History of the metric system

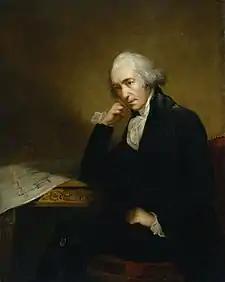
James Watt, British inventor and advocate of an international decimalised system of measure

By the mid-18th century, it had become apparent that it was necessary to standardise of weights and measures between nations who traded and exchanged scientific ideas with each other. Spain, for example, had aligned her units of measure with the royal units of France and Peter the Great aligned the Russian units of measure with those of England. In 1783, the British inventor James Watt, who was having difficulties in communicating with German scientists, called for the creation of a global decimal measurement system, proposing a system which used the density of water to link length and mass, and, in 1788, the French chemist Antoine Lavoisier commissioned a set of nine brass cylinders (a [French] pound and decimal subdivisions thereof) for his experimental work.